Fahrenheit 9/11

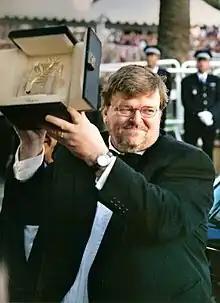
Michael Moore receiving the Palme d'Or at the 2004 Cannes Film Festival

In April 2004, the film was selected to compete for the Palme d'Or at the 57th Cannes Film Festival. After its first showing in Cannes in May 2004, the film received a 15–20 minute standing ovation; Harvey Weinstein, whose Miramax Films funded the film, said, "It was the longest standing ovation I've seen in over 25 years".